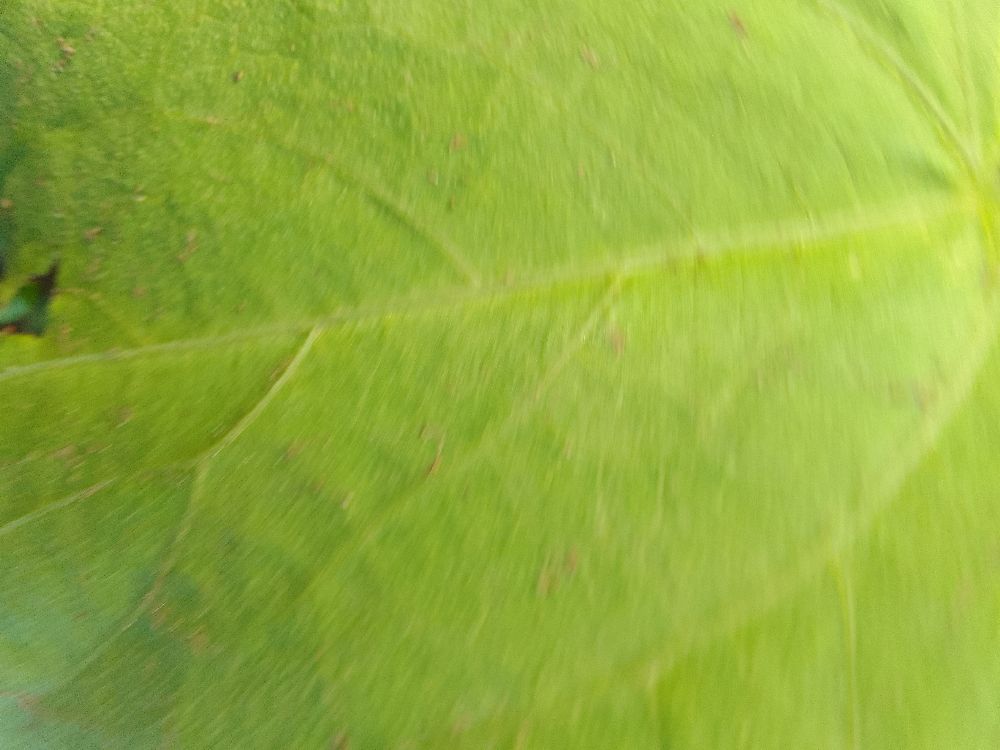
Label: healthy